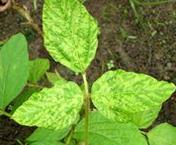
Plant: Soybean
Disease: soybean mosaic